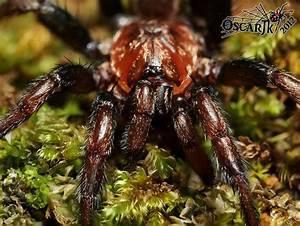
spider